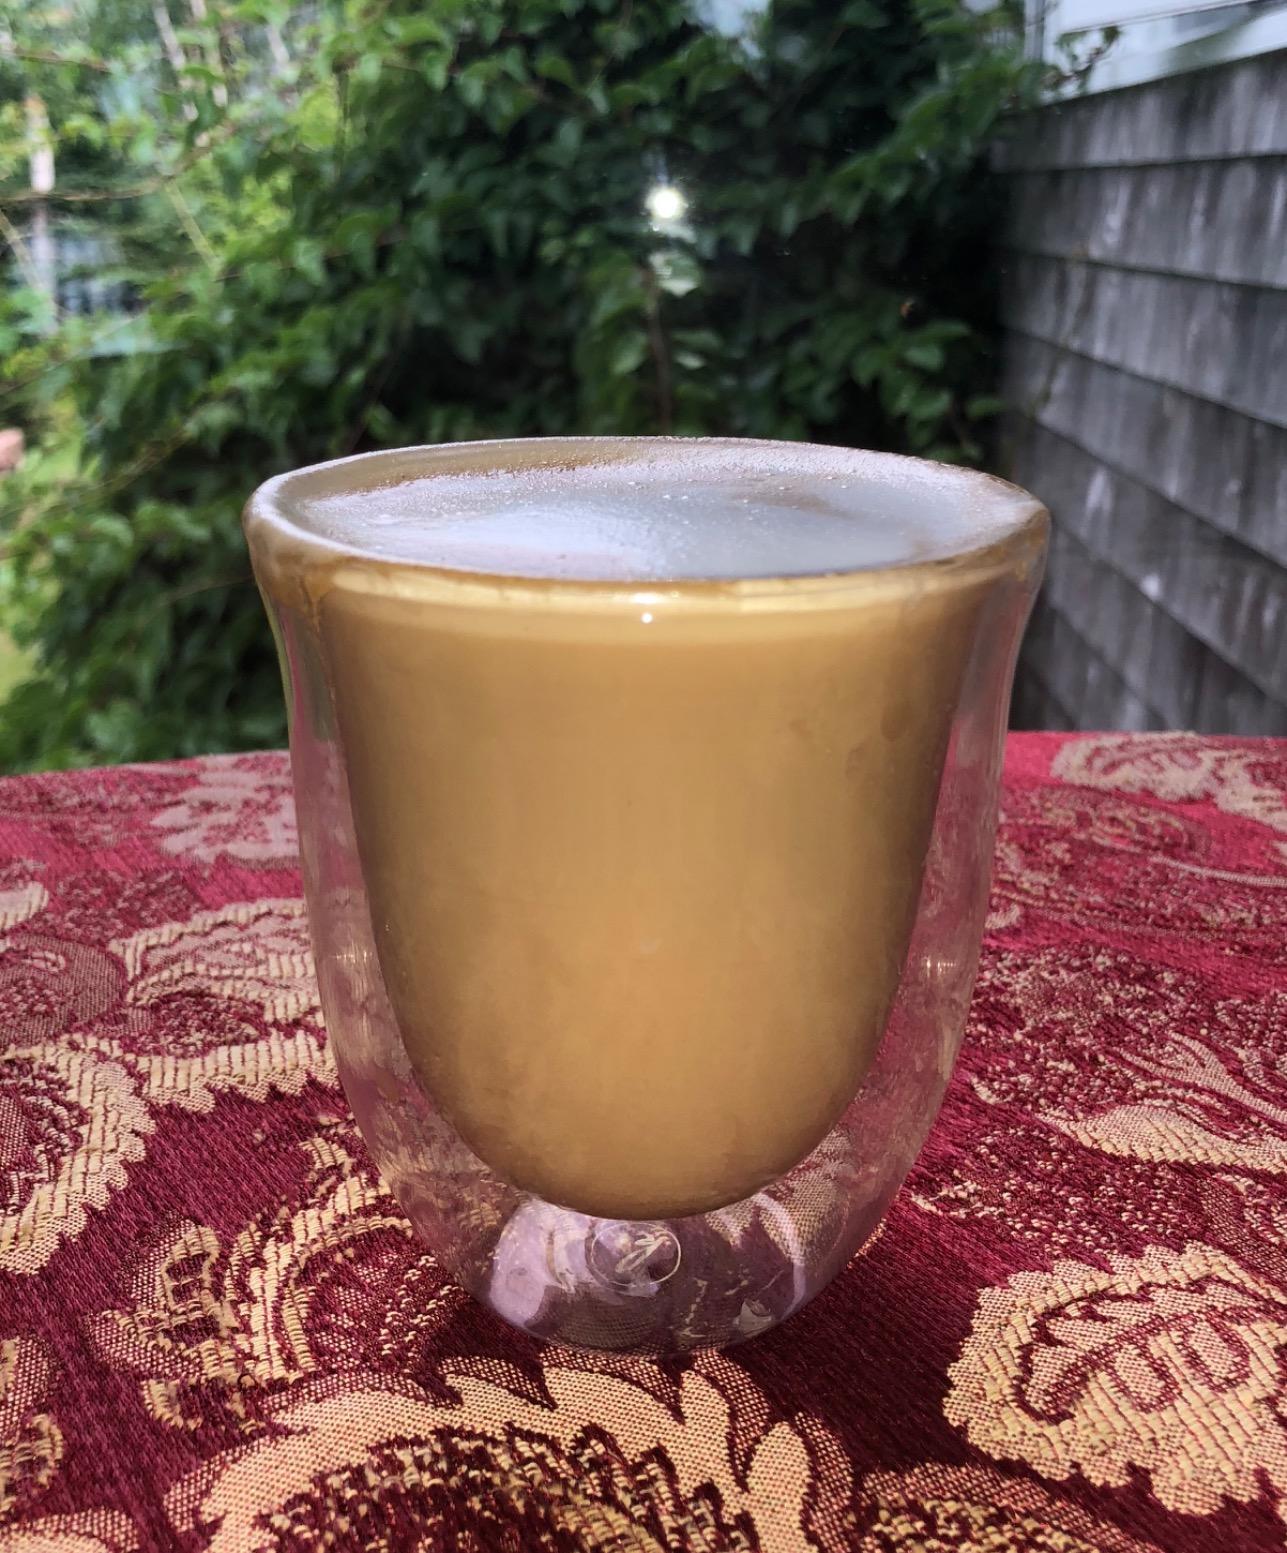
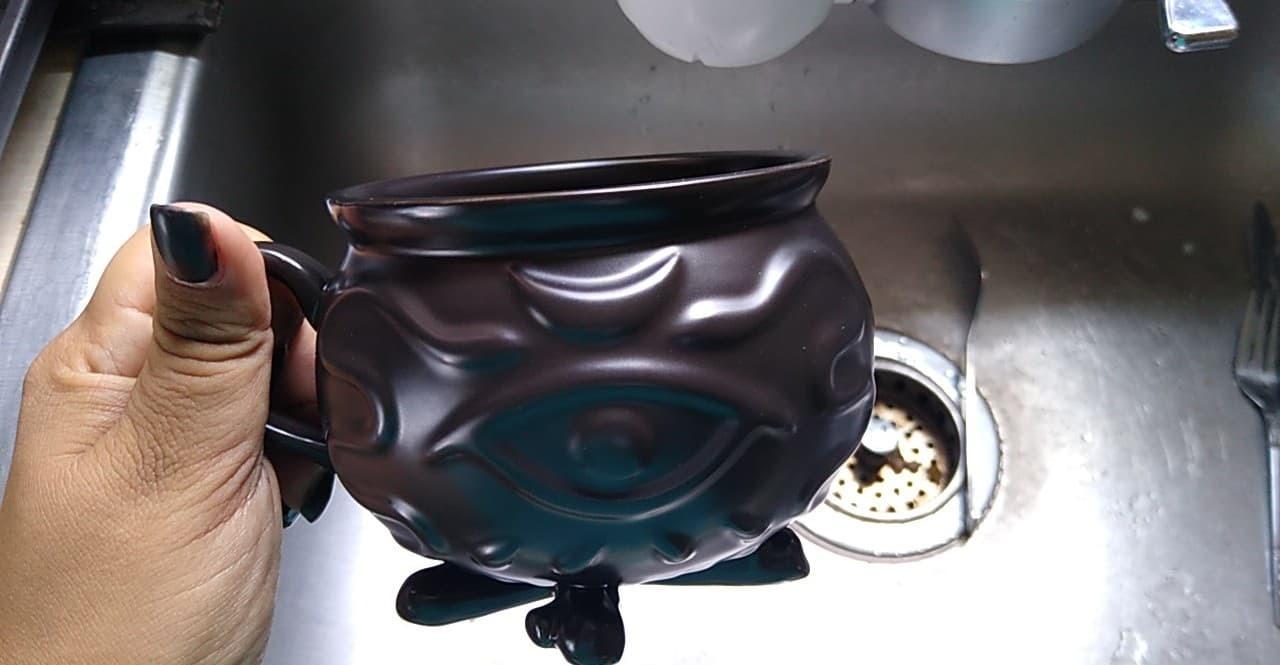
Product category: items_mug
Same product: no